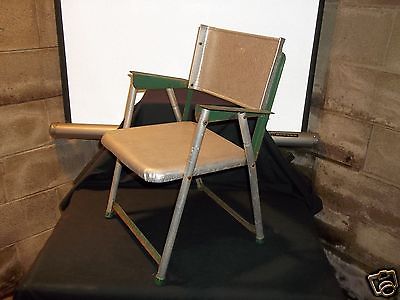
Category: chair